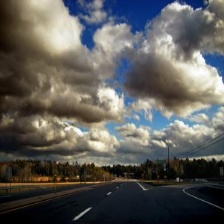
Cloud type: Stratocumulus